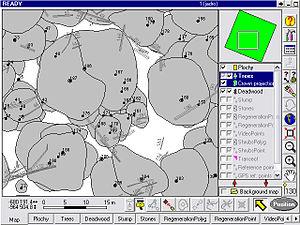
visualisation de structure de la forêt mesuré par Field-Map[2].
En phytosociologie, une placette permanente est une surface délimitée et localisée avec précision, dans laquelle des inventaires de végétation sont effectués plusieurs fois durant une période. La taille diffère de quelques m², dizaines des m² jusqu'au 1 ha.
Le REDD est une initiative internationale et transnationale lancée en 2008. Elle vise à lutter contre le réchauffement climatique provoqué par les émissions de gaz à effet de serre induites par la dégradation, destruction et fragmentation des forêts. Elle est coordonnée par l'ONU qui a mis en place le programme UN-REDD. Elle s'appuie sur des incitations financières et est indirectement liée au marché du carbone.
Field-Map est un nom de marque de l'Institut de recherche sur les écosystèmes forestiers. Il est utilisé pour un ensemble de produits logiciels et matériels pour la cartographie. Ces outils proposent une solution pour la cartographie des écosystèmes forestiers en temps réel et la collecte des données lors des examens sur le terrain. L'application travaille avec la base de données relationnelle multi-niveaux et est capable de communiquer avec des périphériques externes tels qu'un GPS, un télémètre laser et un inclinomètre.
Le RENECOFOR est le REseau National de suivi à long terme des ECOsystèmes FORestiers.
De nombreux systèmes de cartographie de la végétation ont été développés depuis l'antiquité, de plus en plus fins et précis depuis l'apparition de la phytosociologie.
Une réserve biologique est, en France, un type d'aire protégée située en forêt, souvent non-ouverte au public, mais pas systématiquement ; ayant l’objectif de protéger des habitats ou espèces particulièrement représentatives du milieu forestier et/ou vulnérables. Elles ont un statut distinct de celui des réserves intégrales de parc national.